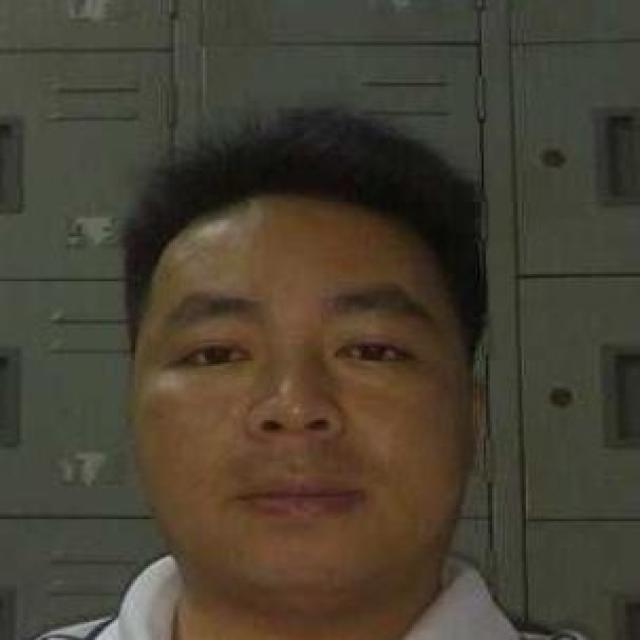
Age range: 21-44